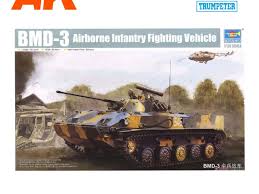
Label: BMD